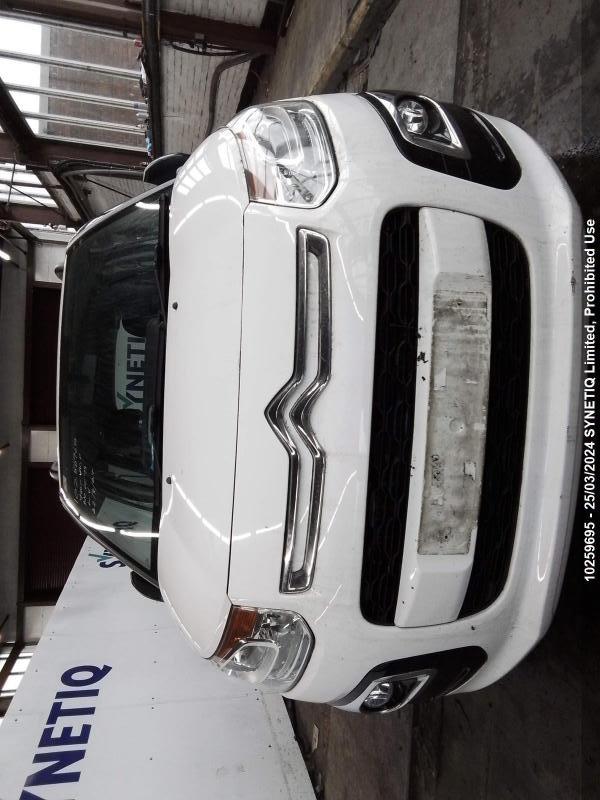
Aucun dommage détecté.
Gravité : aucun